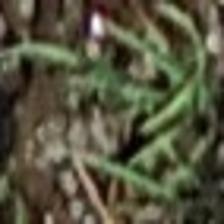
Label: clustered